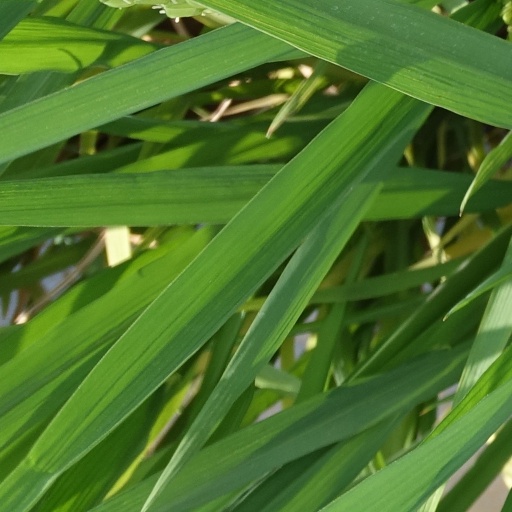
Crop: rice